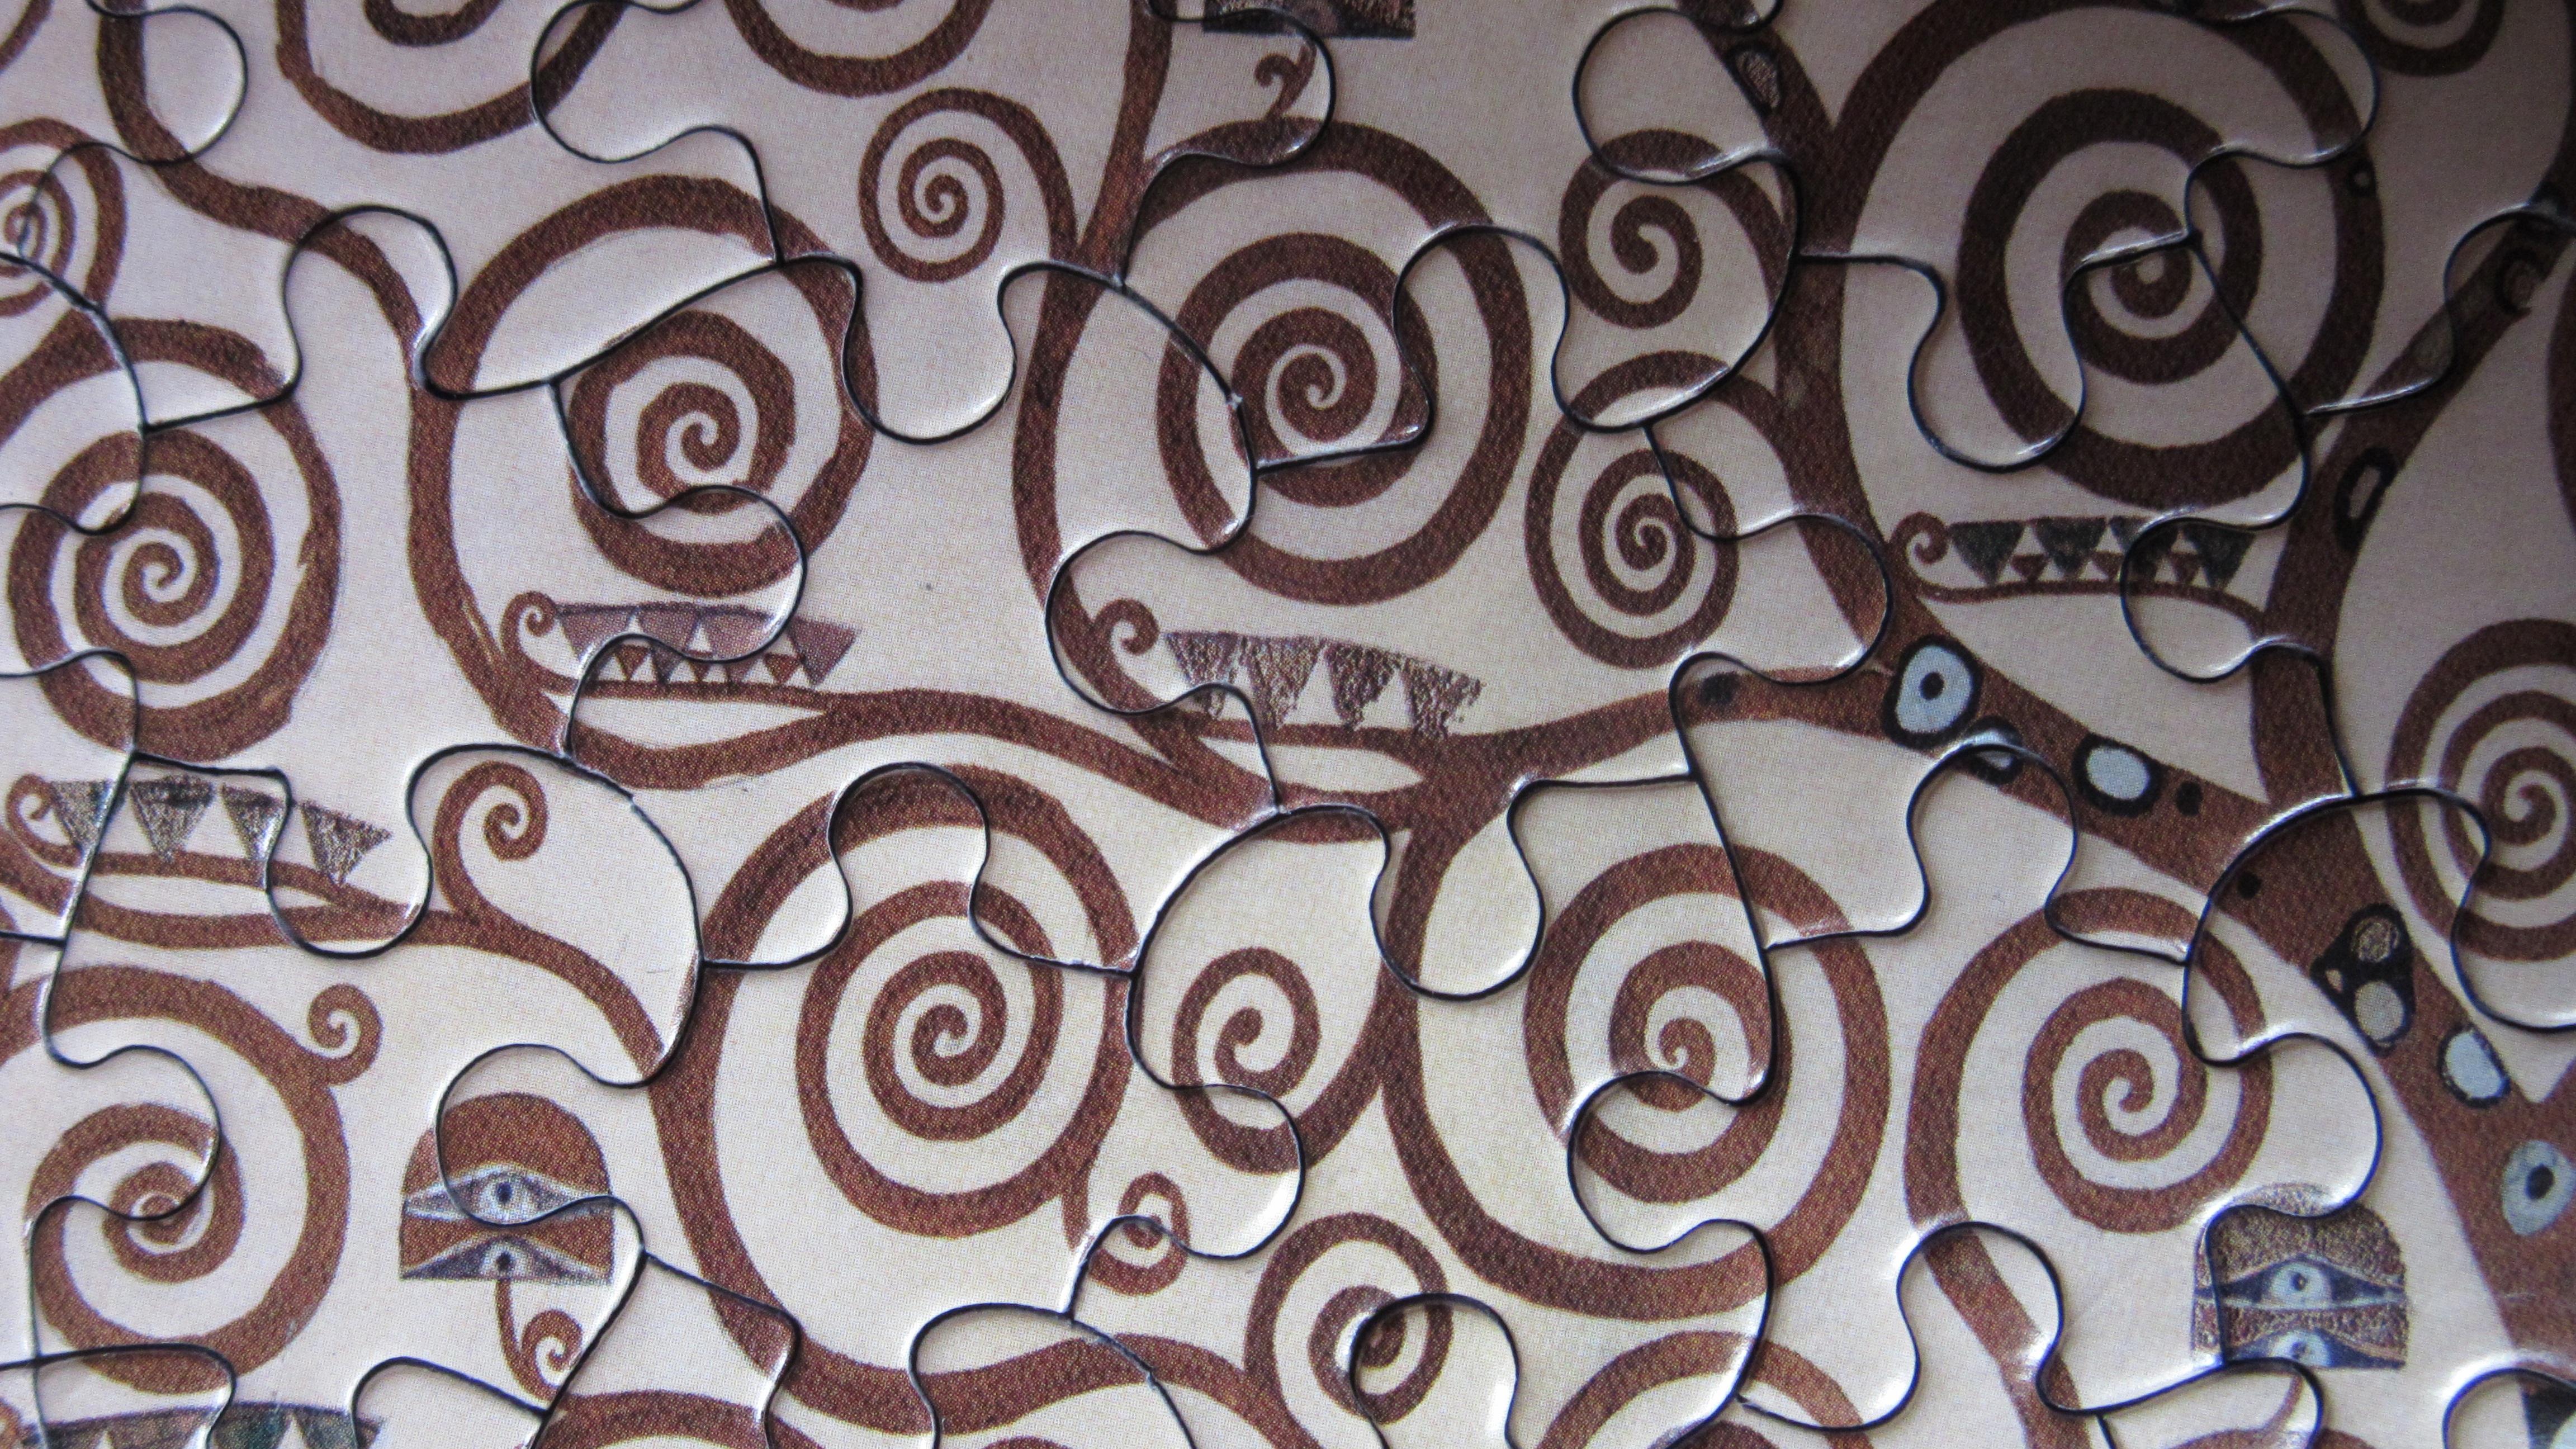
wall, pattern, graffiti, font, art, background, sketch, drawing, design, klimt, mural, iron, calligraphy, carving, puzzle, art nouveau, share, spirals, pieces of the puzzle